Ramabhadramba

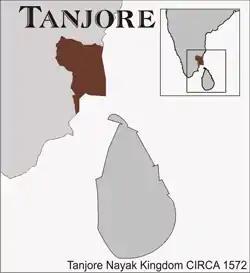
Tanjore Nayak Kingdom

Rāmabhadrāmbā was a poet and consort of the Thanjavur Nayak king Raghunatha Nayak (r. 1600–34). She wrote the Sanskrit epic "Raghunathabhyudayam", a biography of her husband. Ramabhadramba was also a disciple of the Telugu poet Chengalva Kalakavi. Tharu and Lalita says that she "could compose poetry in three languages and was an expert in "Ashtavadhanam" (the capacity to attend to eight different intellectual activities at the same time)." They also claim that she was a historian who left behind "accounts of the political and military events in Raghunandanayaka's reign" and has documented the presence of several women composers in the court.